Hamengkubuwono X

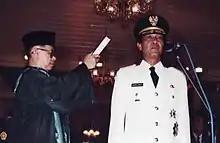
Swearing HB X as Governor of SR of Yogyakarta (1998)

Hamengkubuwono X has discontinued the polygamist tradition of Javanese monarchs having several wives and possibly multiple concubines, as per his late father's wishes to modernize the royal system. He is married to Queen Hemas. Together they have five daughters, Crown Princess Mangkubumi, Princess Condrokirono, Princess Maduretno, Princess Hayu, and Princess Bendoro. His decision to appoint his eldest daughter as heir presumptive ended the previously agnatic primogeniture succession and has become subject to controversies.